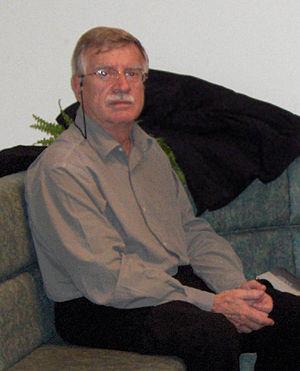
Le Dernier Été de la raison est un roman de l'écrivain algérien Tahar Djaout publié à titre posthume en juin 1999 en France par les éditions du Seuil.
Louis Gardel, né le 8 septembre 1939 à Alger, est un romancier et éditeur français. Il est également directeur de collection au Seuil et membre du jury du Prix Renaudot. En 2001, il est candidat à l'Académie française.